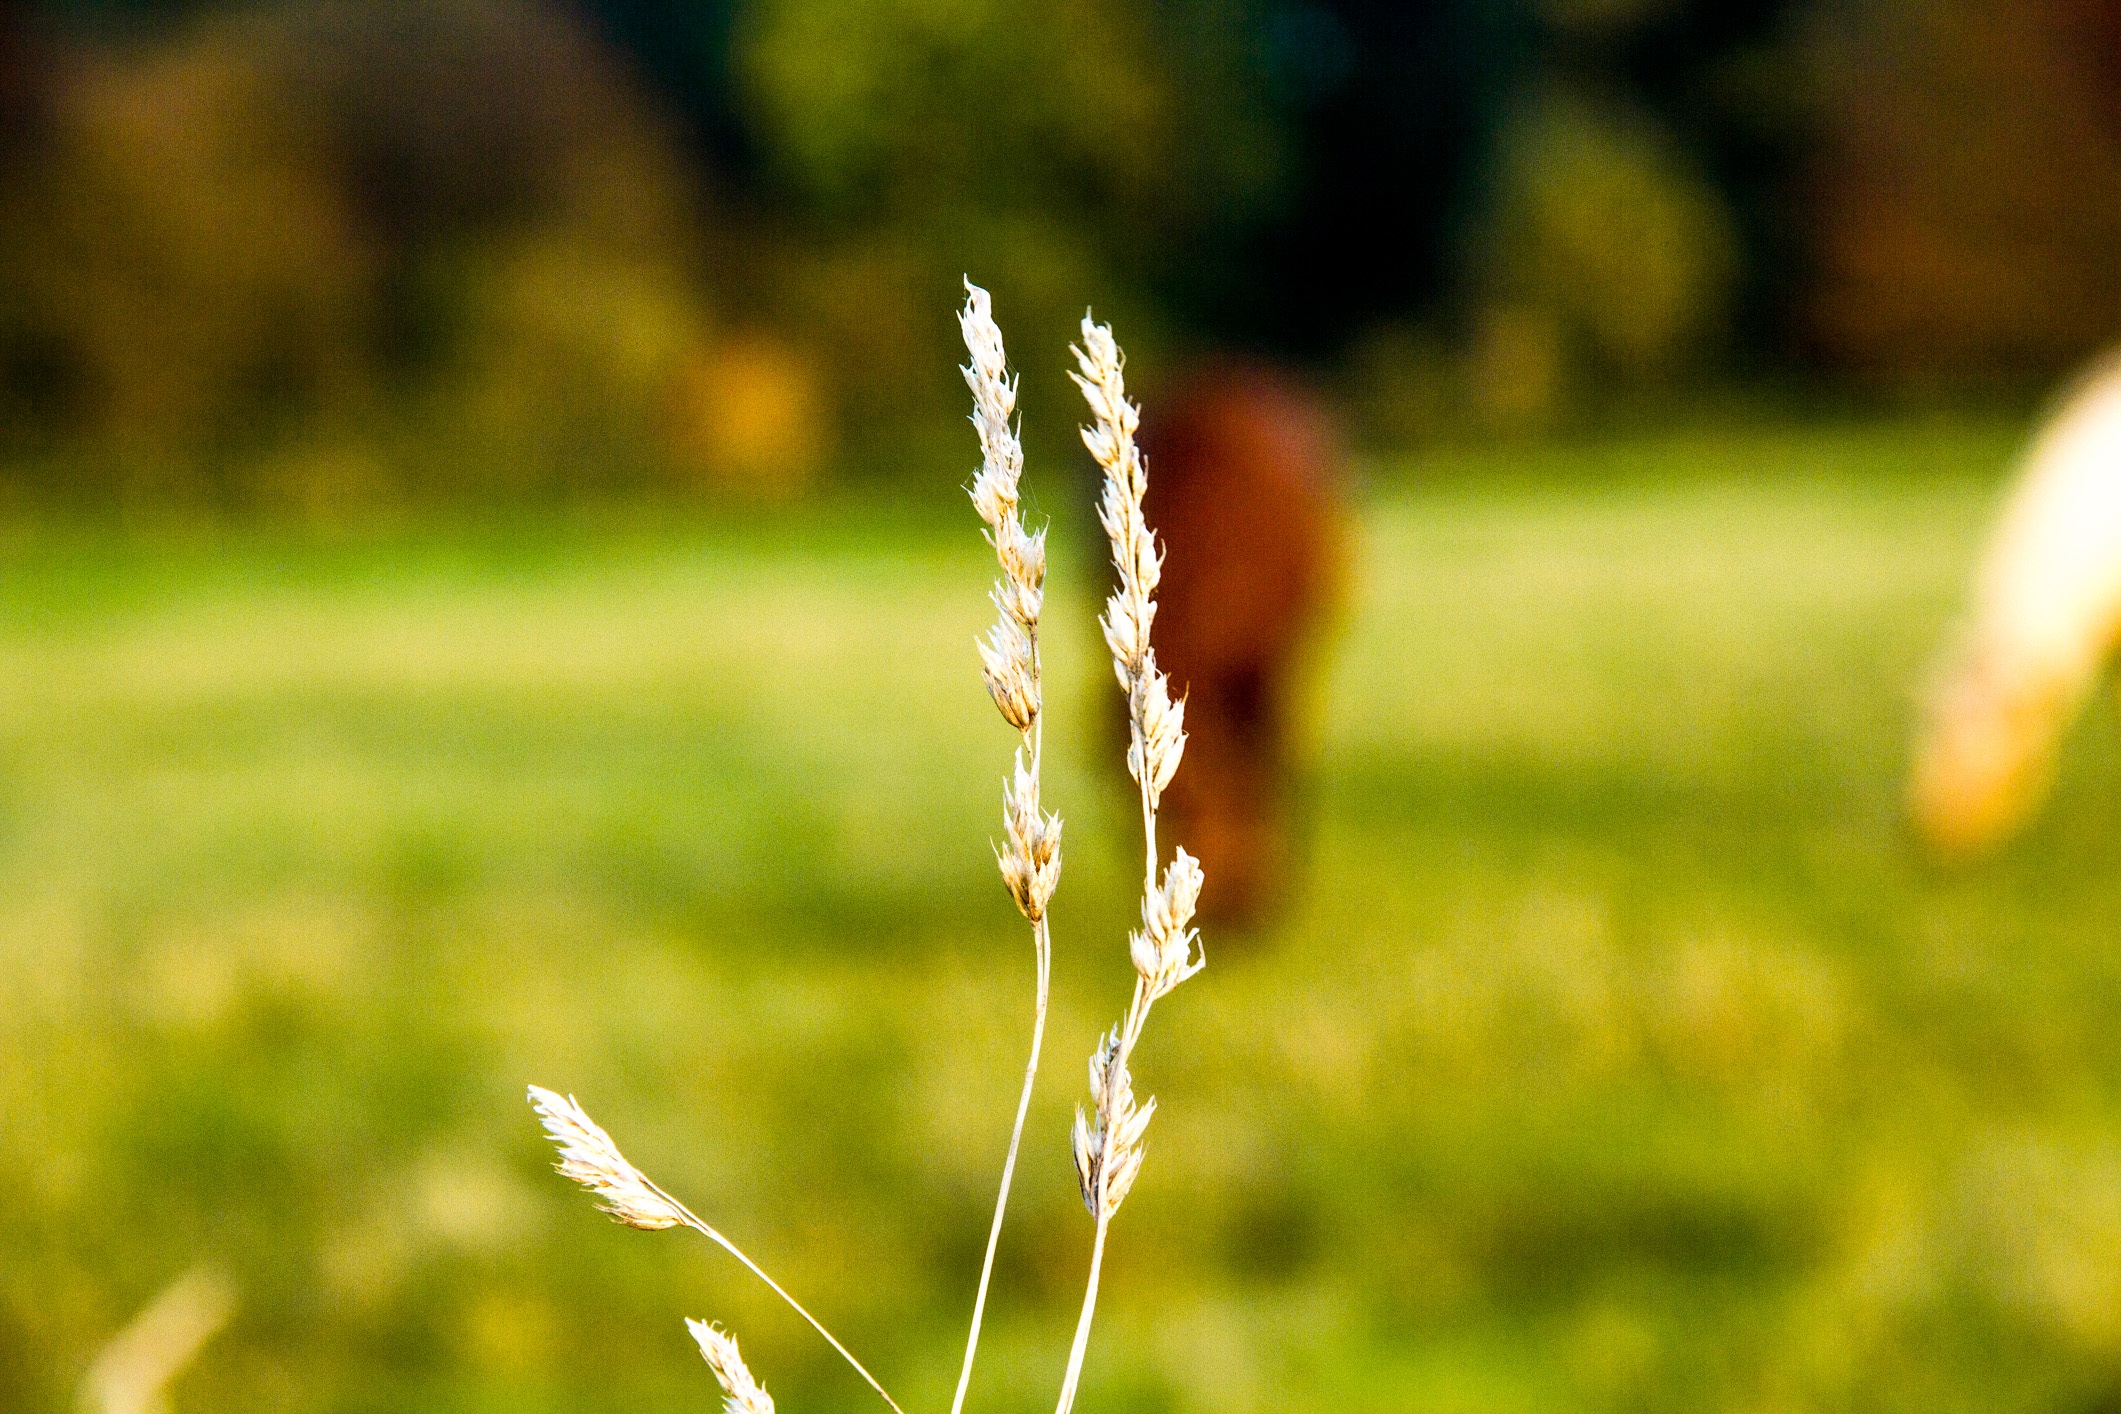
water, nature, grass, branch, dew, light, blur, plant, field, lawn, photography, meadow, sunlight, leaf, flower, green, autumn, flora, wildflower, close up, blade of grass, horses, moisture, macro photography, flowering plant, meadow grass, grass family, plant stem, land plant